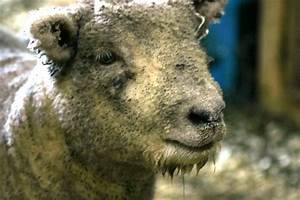
Label: pecora